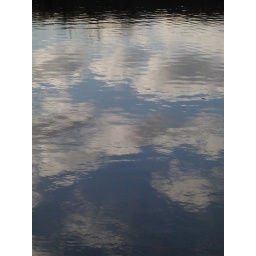
sky in lake